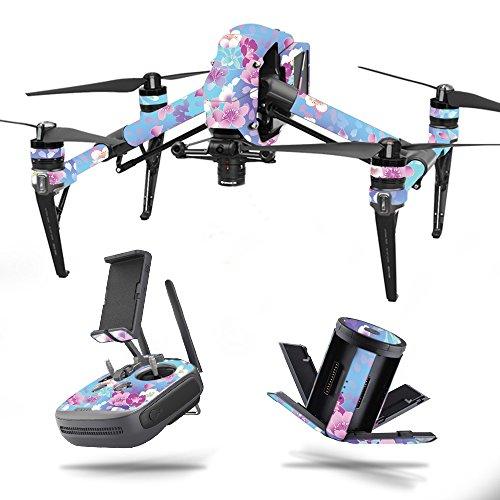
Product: MightySkins Skin Compatible with DJI Inspire 2 - in Bloom | Protective, Durable, and Unique Vinyl Decal wrap Cover | Easy to Apply, Remove, and Change Styles | Made in The USA
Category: Toys & Games | Hobbies | Remote & App Controlled Vehicles & Parts | Remote & App Controlled Vehicles
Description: HUNDREDS OF CHOICES: Show off your own unique style with MightySkins for your DJI Inspire 2 Don’t like the In Bloom skin We have hundreds of designs to choose from, so your Drone will be as unique as you are.
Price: $67.05
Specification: ProductDimensions:9x0.1x6inches|ItemWeight:0.16ounces|ShippingWeight:0.96ounces(Viewshippingratesandpolicies)|ASIN:B0774YYYDH|Itemmodelnumber:DJINSP2-InBloom